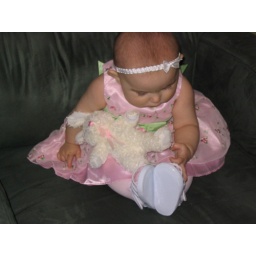
Serenity at memere and pepe's house in the easter dress that they got for her and her easter bunny!